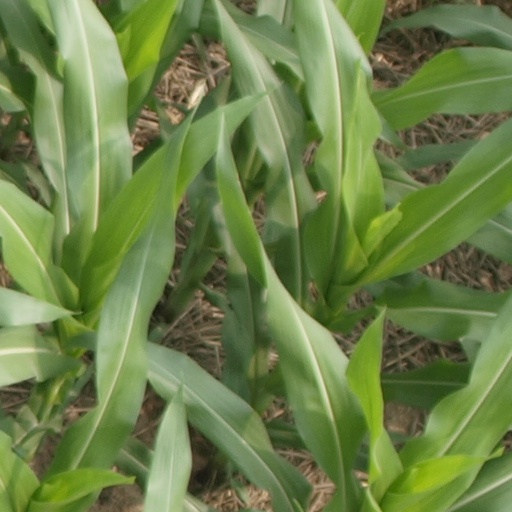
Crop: maize; corn